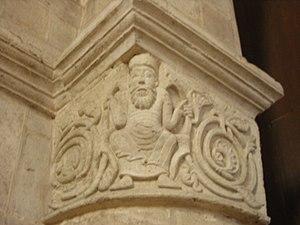
L’architecture chrétienne du Moyen Âge du Vᵉ au XVᵉ siècle se constitue à partir de la fin du IIᵉ siècle dans l'architecture paléochrétienne en continuité historique et culturelle des architectures d’édifices des cultes religieux la précédant. Elle comporte un élément fondamental : l’église-bâtiment qui abrite l’Église, le groupe de fidèles qui pratiquent la messe issue de la formalisation universelle des rites au début du Moyen Âge. La taille des bâtiments d’église est en général liée à l’importance symbolique et hiérarchique dans l’organisation en communauté.
En architecture, un chapiteau est un élément de forme évasée qui couronne un support vertical et lui transmet les charges qu'il doit porter. D'un point de vue ornemental, il est le couronnement, la partie supérieure d'un poteau, d'une colonne, d'un pilastre, d'un pilier, etc.